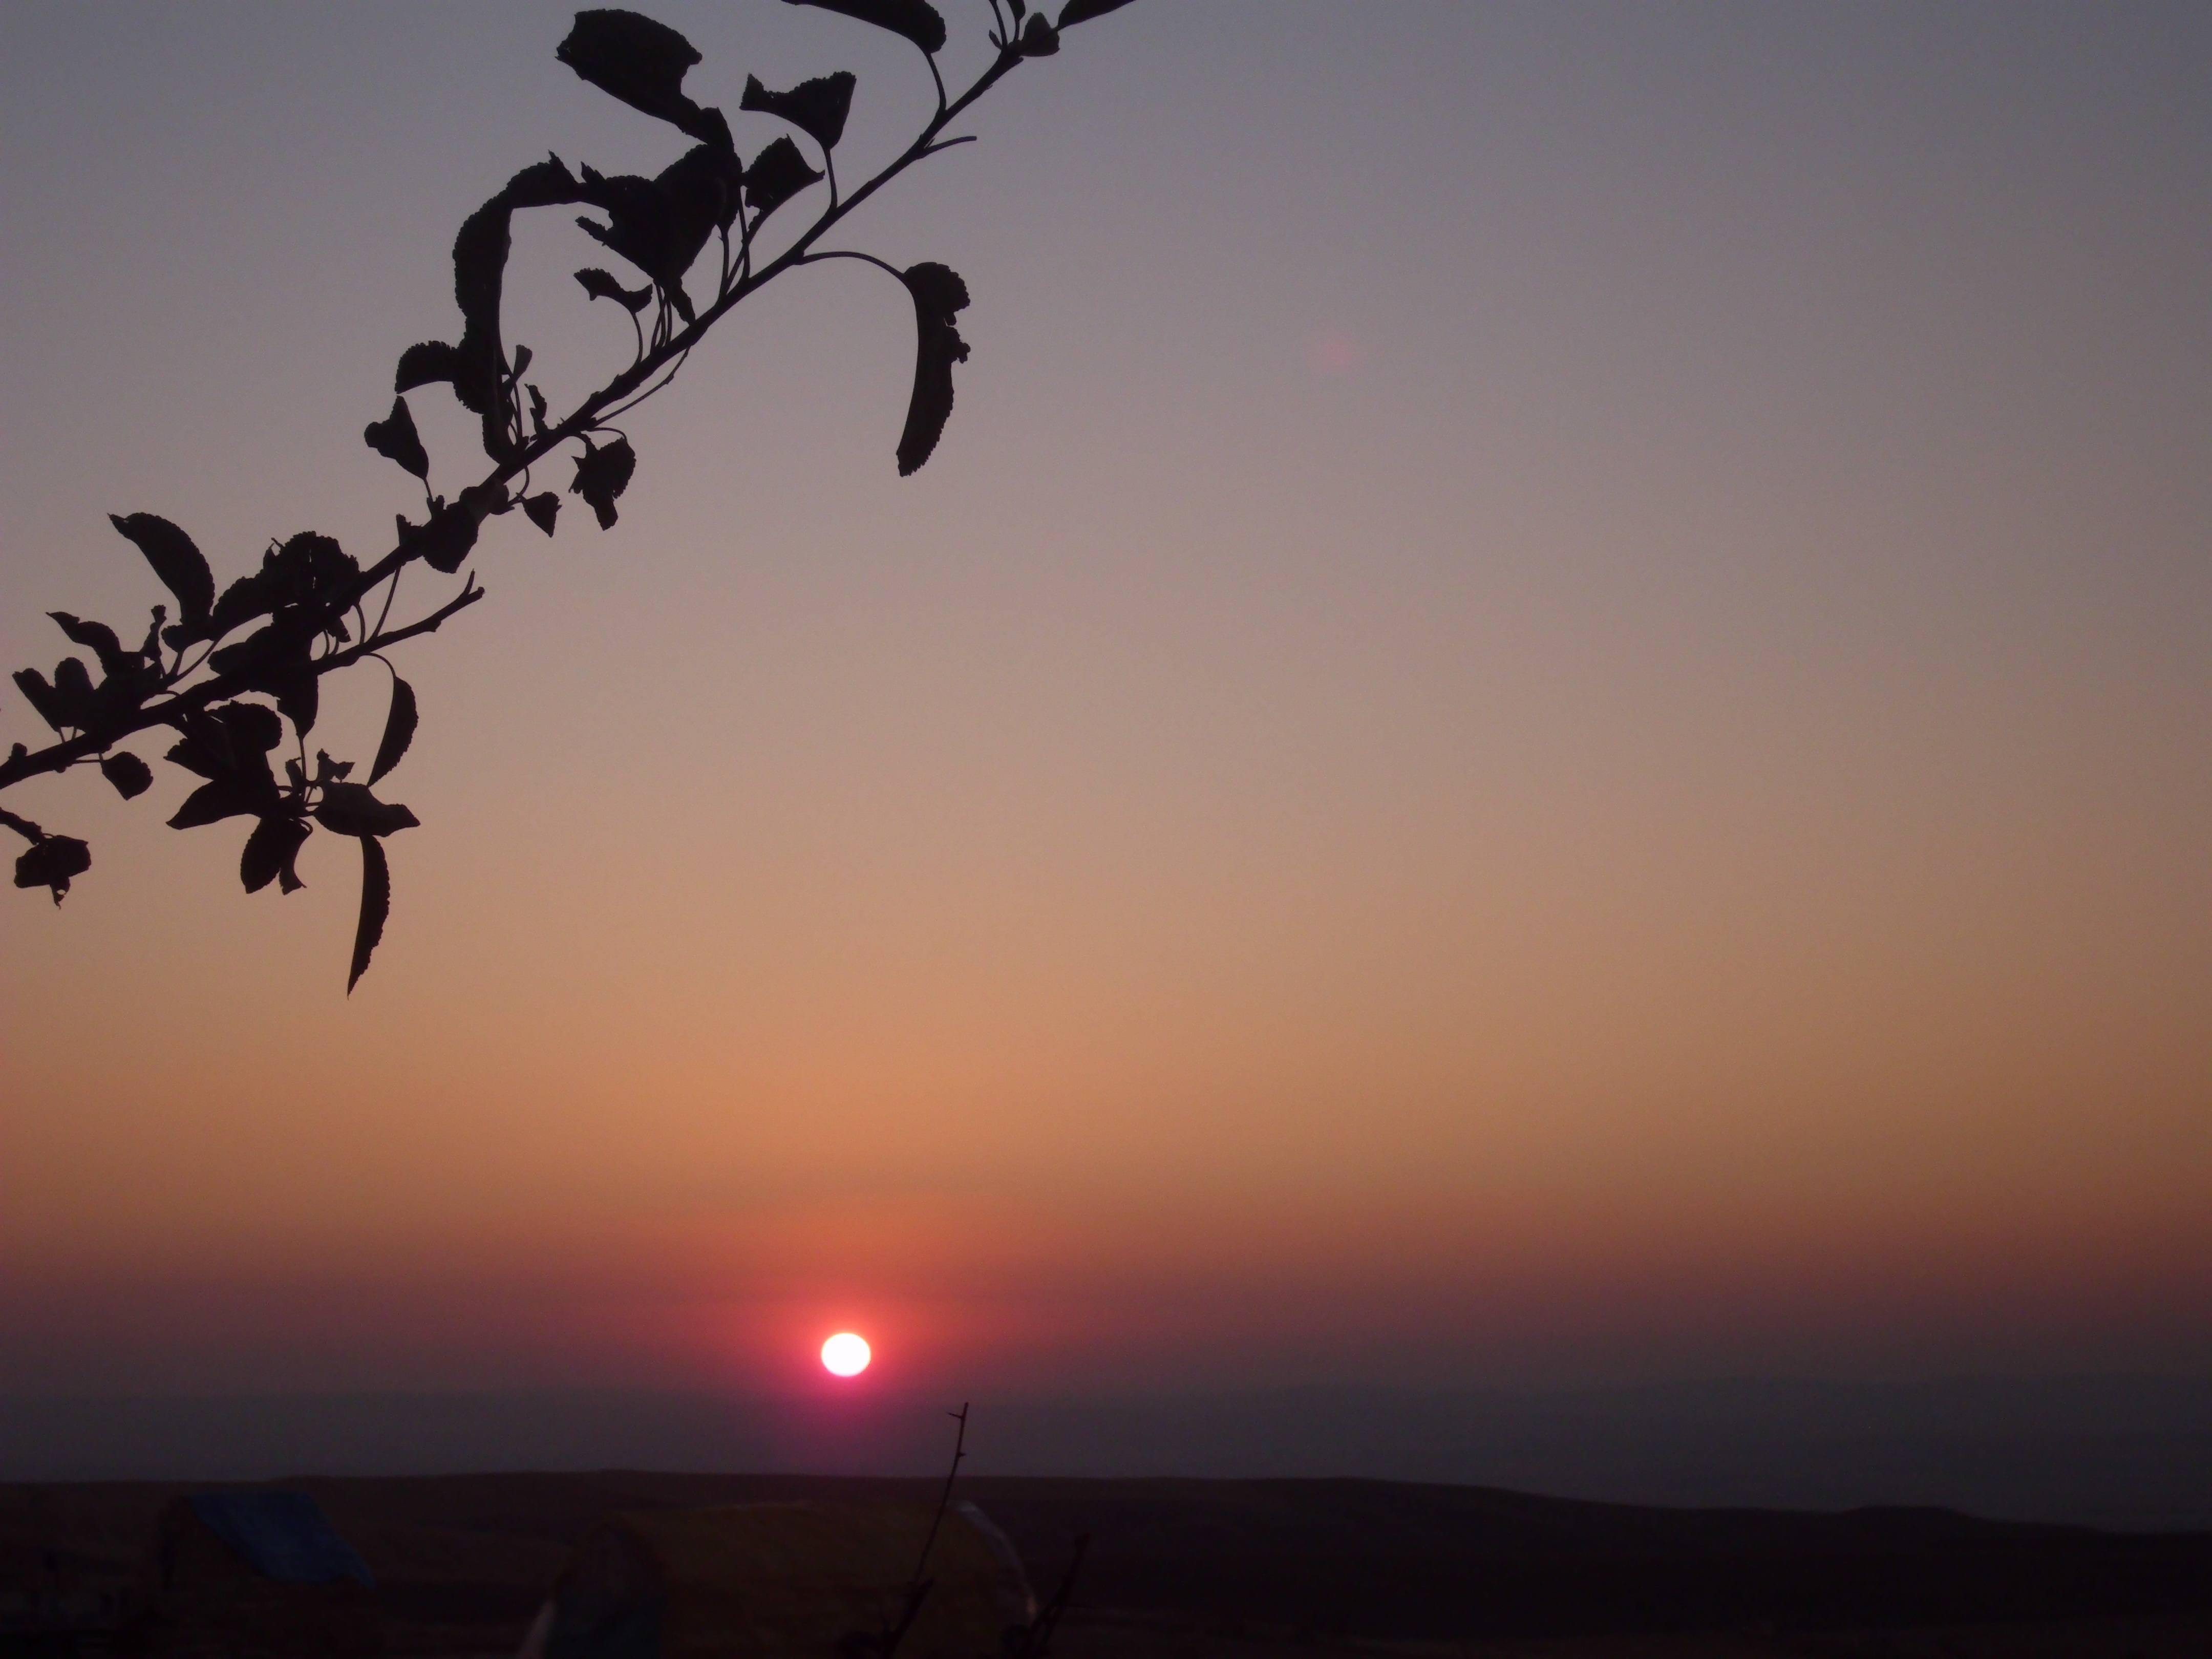
horizon, silhouette, sky, sun, sunrise, sunset, morning, flower, wind, dawn, village, dusk, evening, solar, afghan, atmosphere of earth